Giovanni Morone

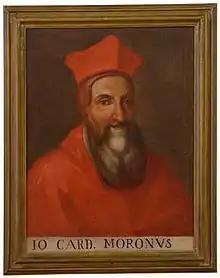
Portrait of Cardinal Morone by an unknown artist

Giovanni Morone (or Moroni) (25 January 1509 – 1 December 1580) was an Italian cardinal. He was named Bishop of Modena in 1529 and was created Cardinal in 1542 by Pope Paul III. As a cardinal, he resided in the Vatican's Apostolic Palace and was consulted by Saint Ignatius, founder of the Jesuits.